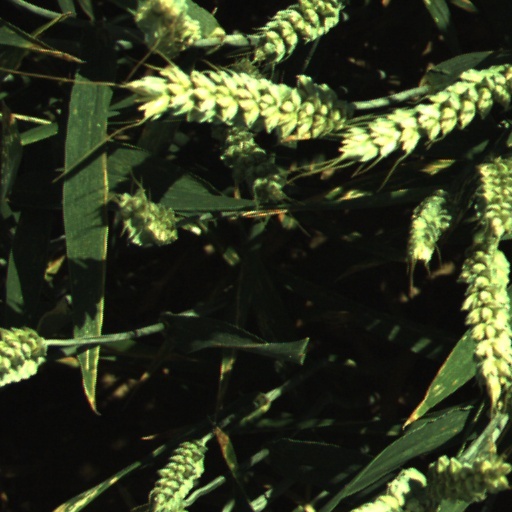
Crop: wheat